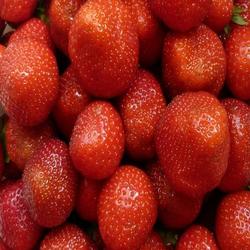
Label: Strawberry